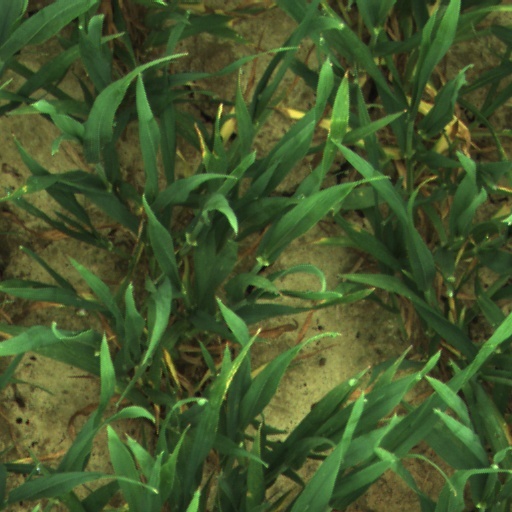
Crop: wheat